Answer in natural language. Considering the relative positions, is brown colour countertop lx (marked B) above or below sleek black flatscreen smart tv (marked A)? Choose between the following options: above or below
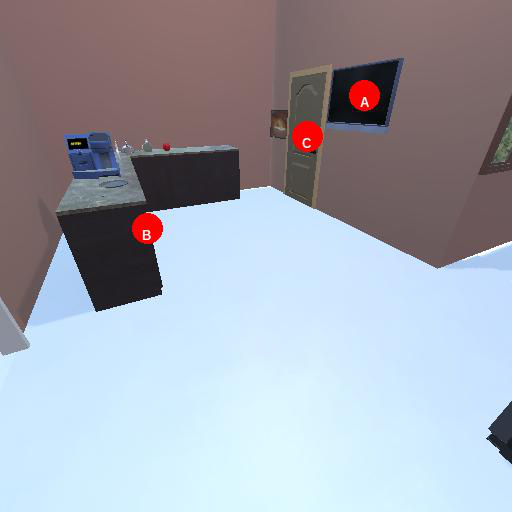
<answer>above</answer>